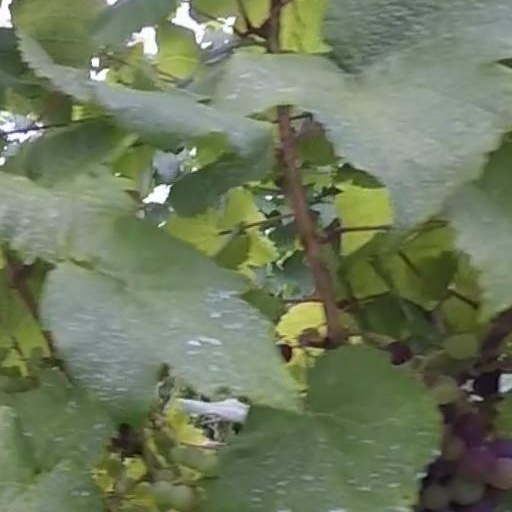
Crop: grape